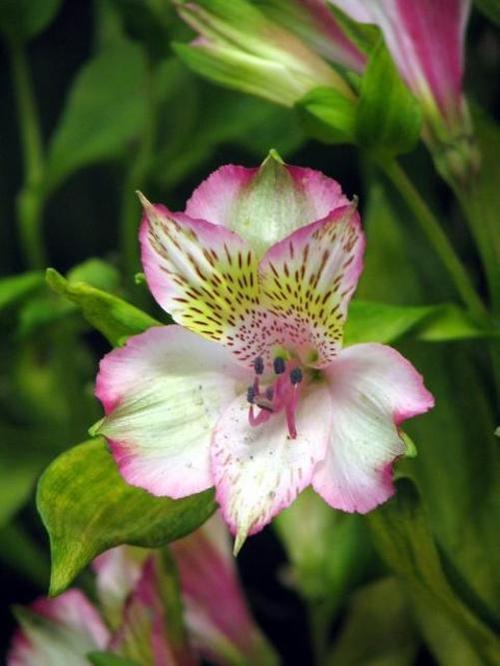
Label: peruvian lily